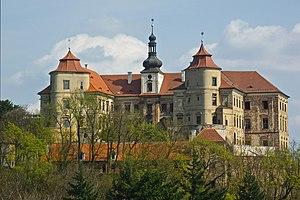
Le château de Jezeří est situé à l'ouest de Dolní Jiřetín dans le district de Most dans la région d'Ústí nad Labem, sur le versant sud des Monts Métallifères en République tchèque.